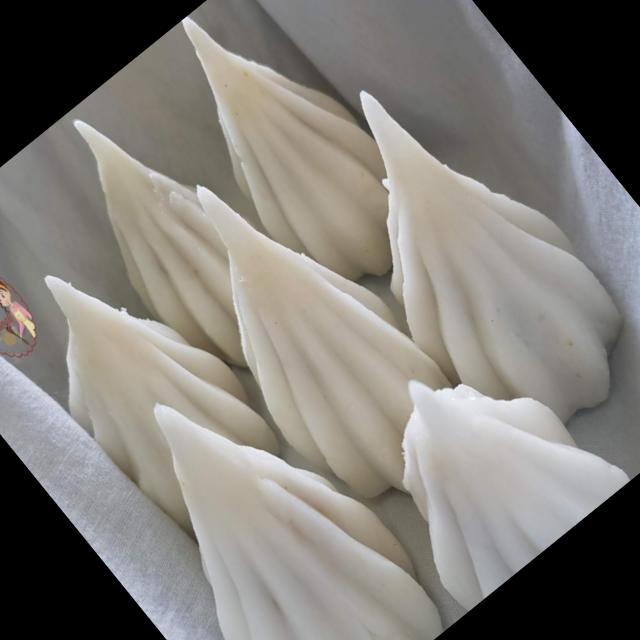
Dish: modak